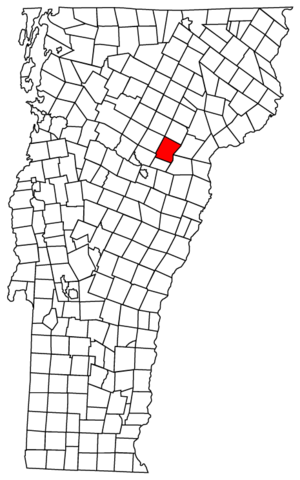
Marshfield est une ville américaine de l’État du Vermont, située dans le comté de Washington. Lors du recensement de 2010, sa population s’élevait à 1 588 habitants.